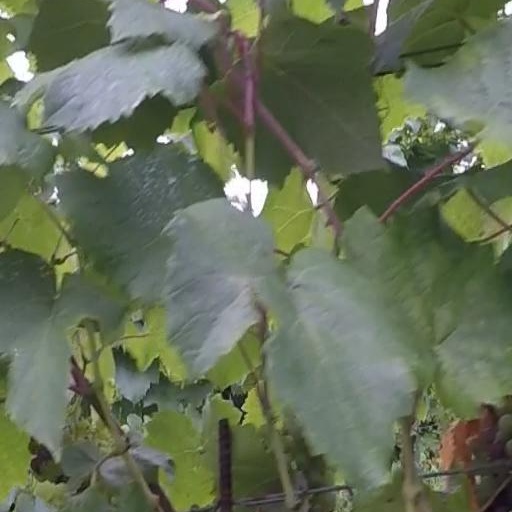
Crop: grape